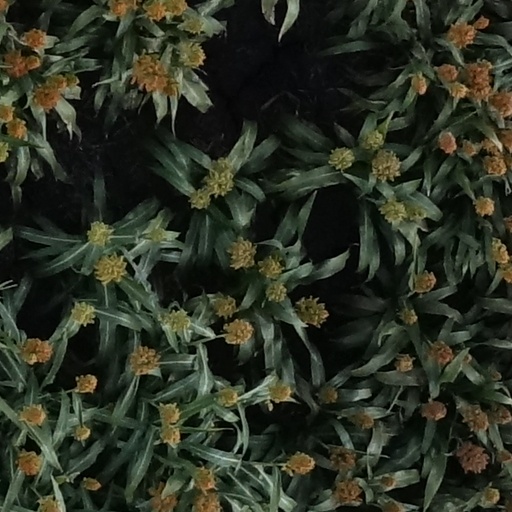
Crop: sorghum